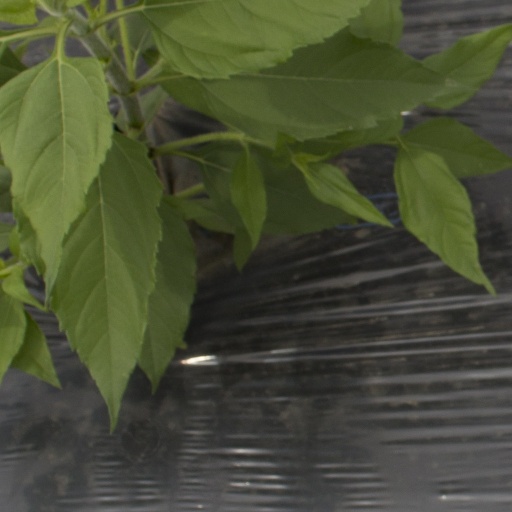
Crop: Jerusalem artichoke